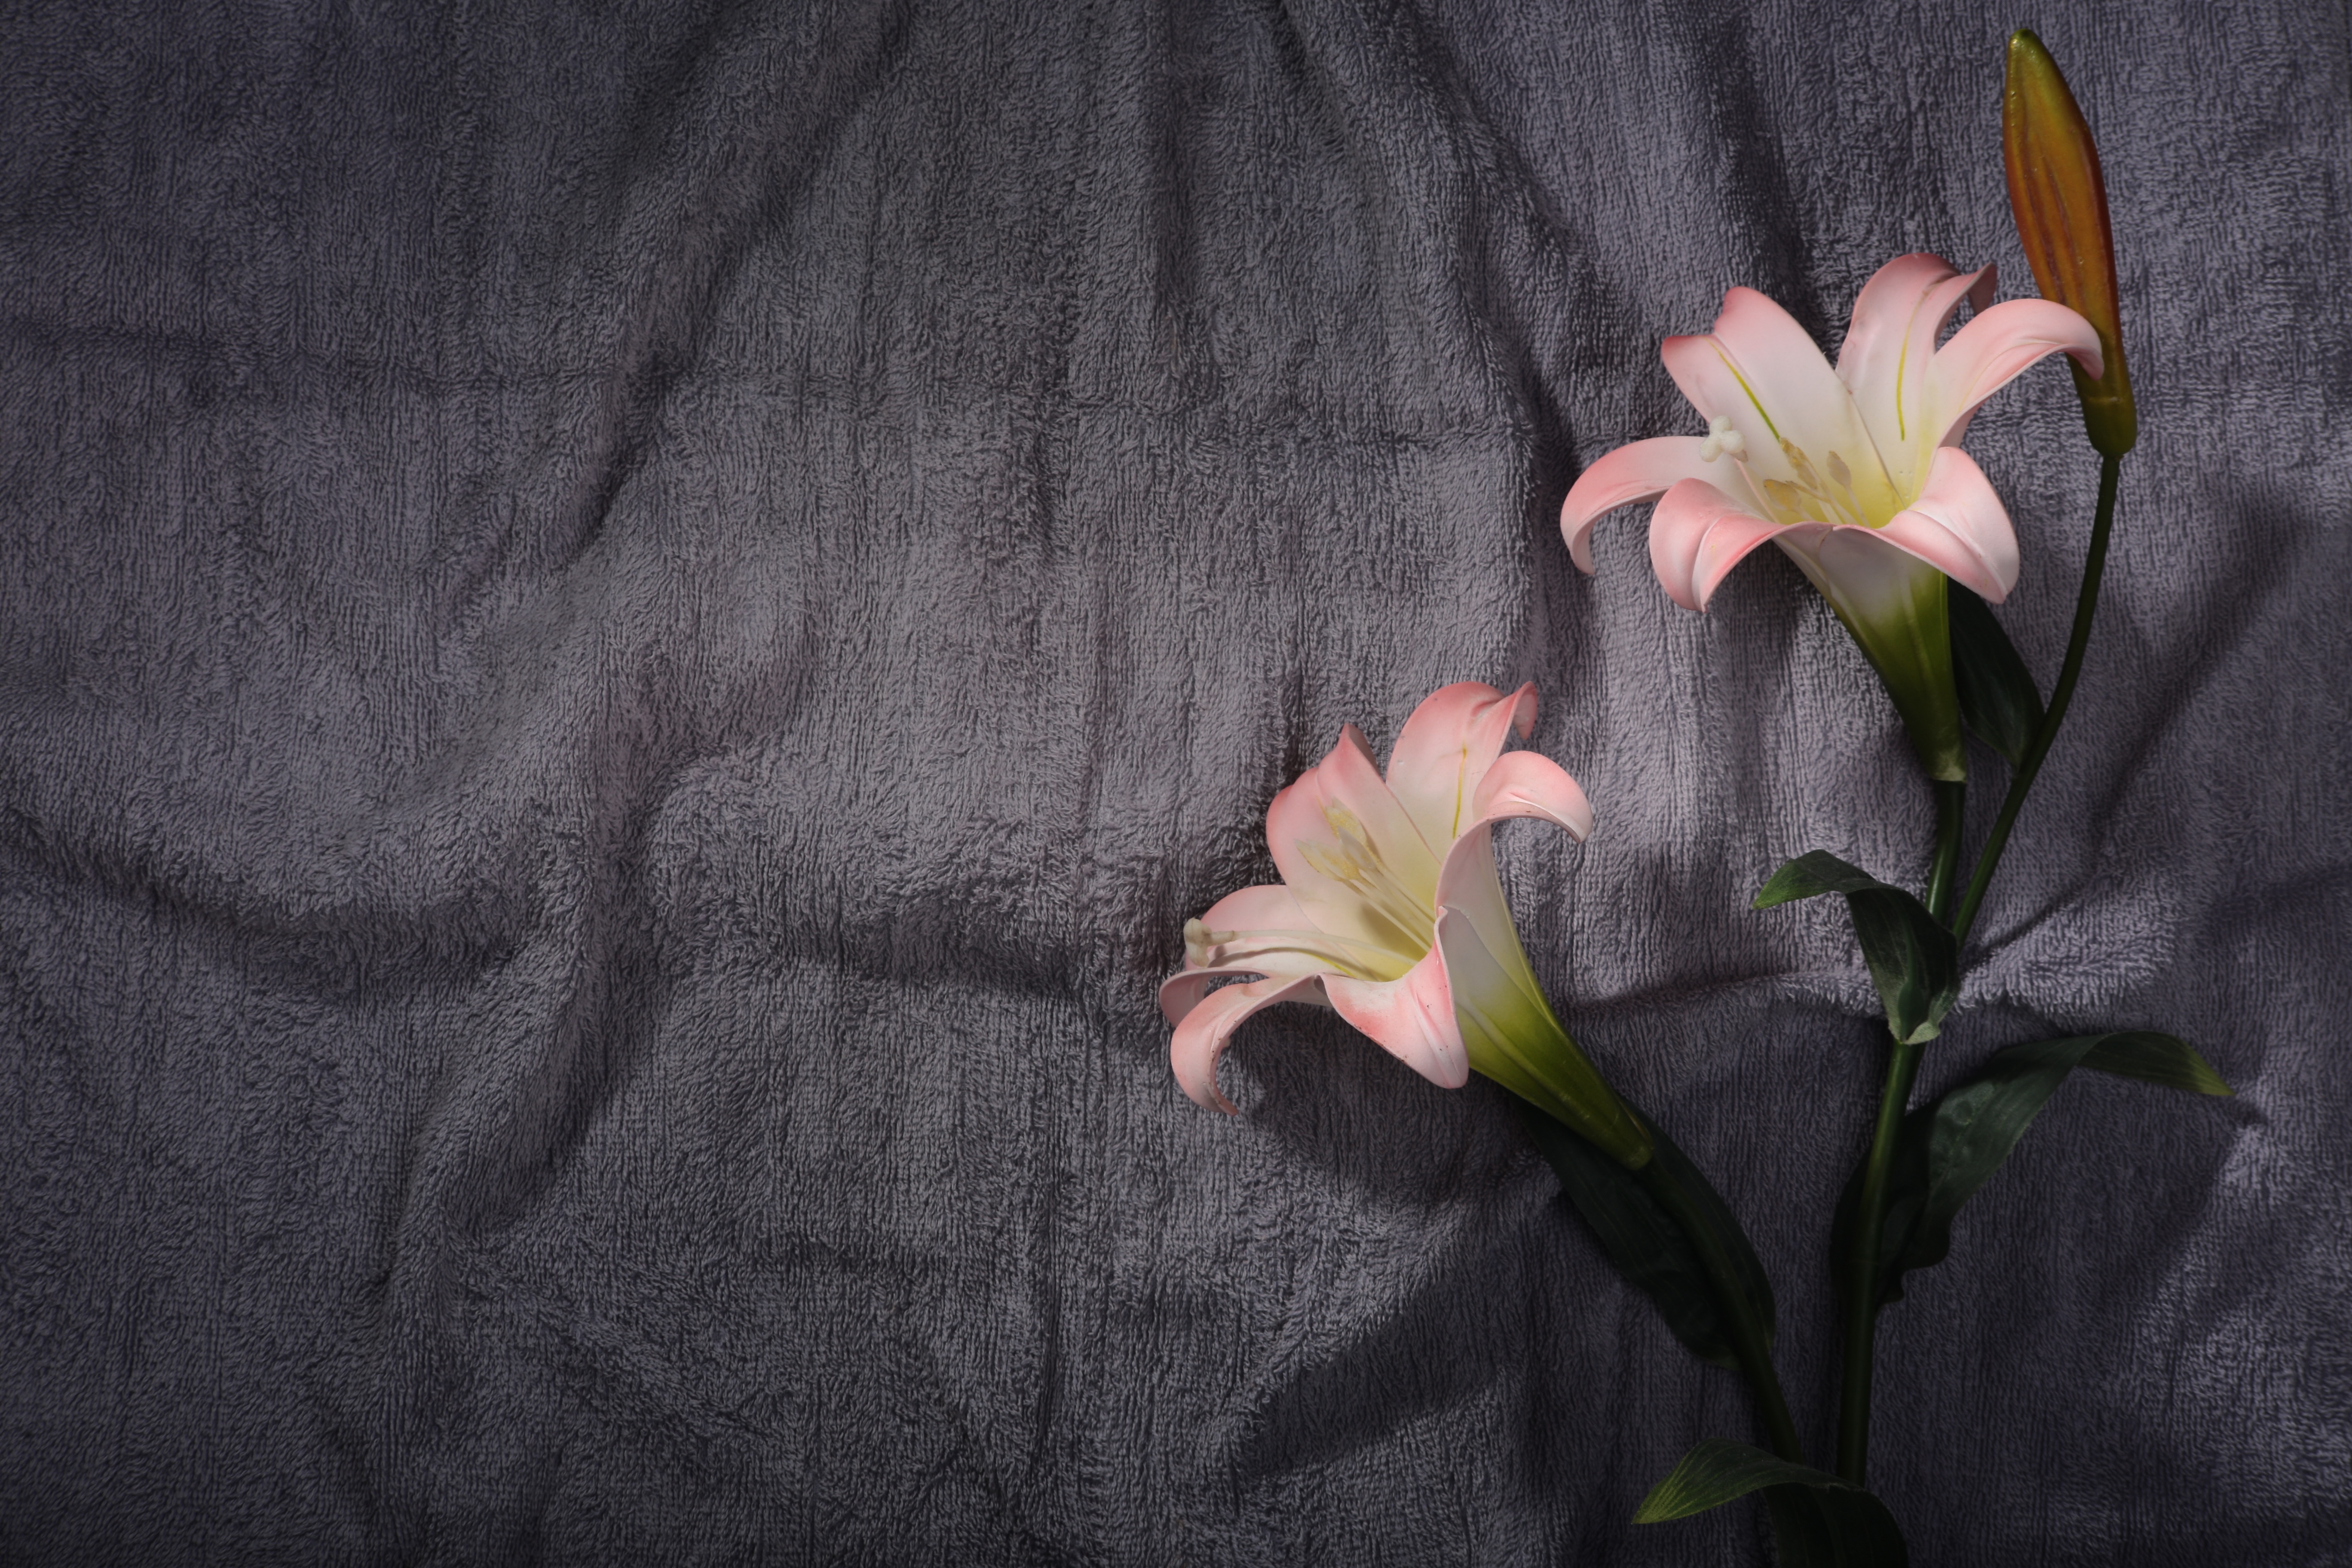
plant, photography, leaf, flower, petal, summer, spring, green, darkness, botany, blooming, colorful, yellow, flora, macro photography, pink flowers, flowering plant, still life photography